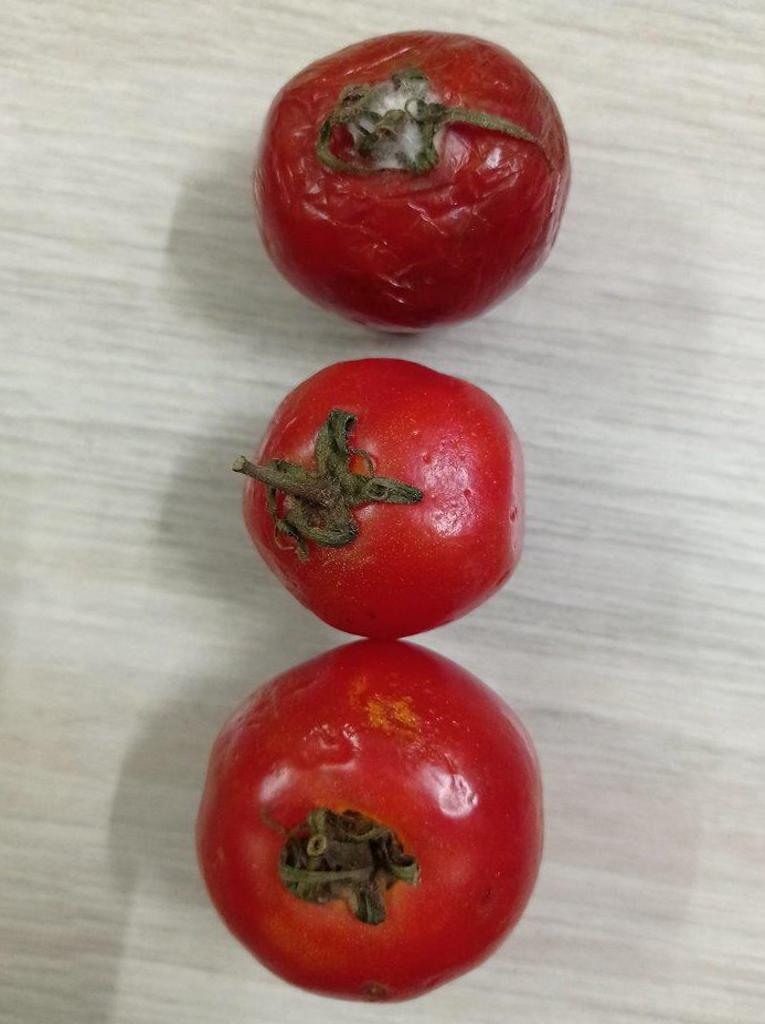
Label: Rotten